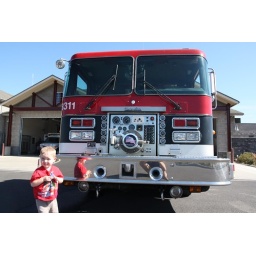
Adam a little nervous at first around the big red truck